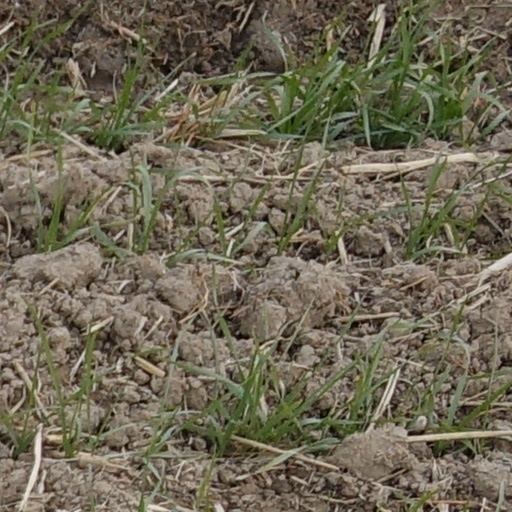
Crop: wheat